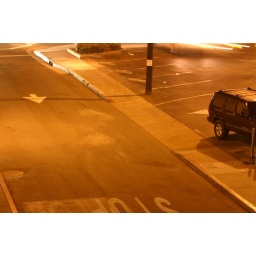
street by my house